Royal Air Force Marine Branch

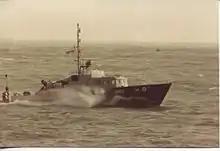
Rescue & Target Towing Launch Mk.3 4003 - Halifax

In the early 1950s, helicopters had begun to replace fixed–wing aircraft and supplement the marine craft in the search and rescue role, with the introduction of the Westland Wessex and later the Westland Sea King, it was now possible to consider the replacement of marine craft in all sea and weather conditions. However, even into the 1970s helicopters had not completely replaced RAF marine craft, even though, by this time, the Marine Branch craft were becoming increasingly elderly and service in the Branch increasingly unattractive. Physically isolated from the majority of RAF bases and personnel, with the withdrawal of the flying boats and the absorption of Coastal Command into Strike Command, the majority of RAF bases were now inland: the Marine Branch becoming largely forgotten and neglected by the rest of the Royal Air Force. The only interaction between the Marine Branch and the rest of the RAF was when the Branch had to draw supplies from another base, or when aircrew arrived at Mount Batten for safety and survival training. Associating the RAF with the conducting of flight operations, other members of the RAF, like the public at large, were often unaware that the RAF had its own marine craft or why they were needed, and when they did become aware of the fact, found it strange and surprising.